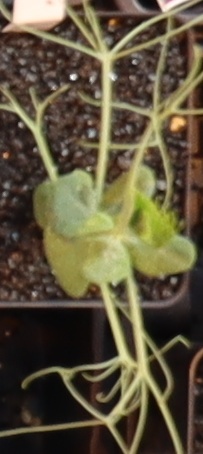
Label: Field Pea